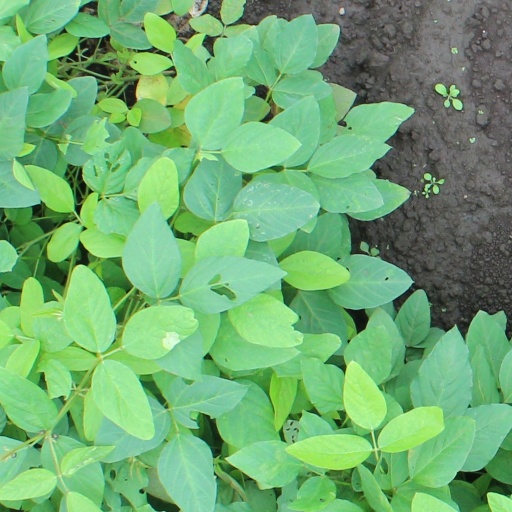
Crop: soybean